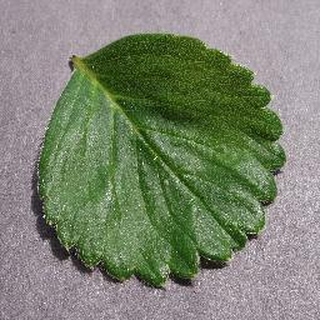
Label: healthy_strawberry